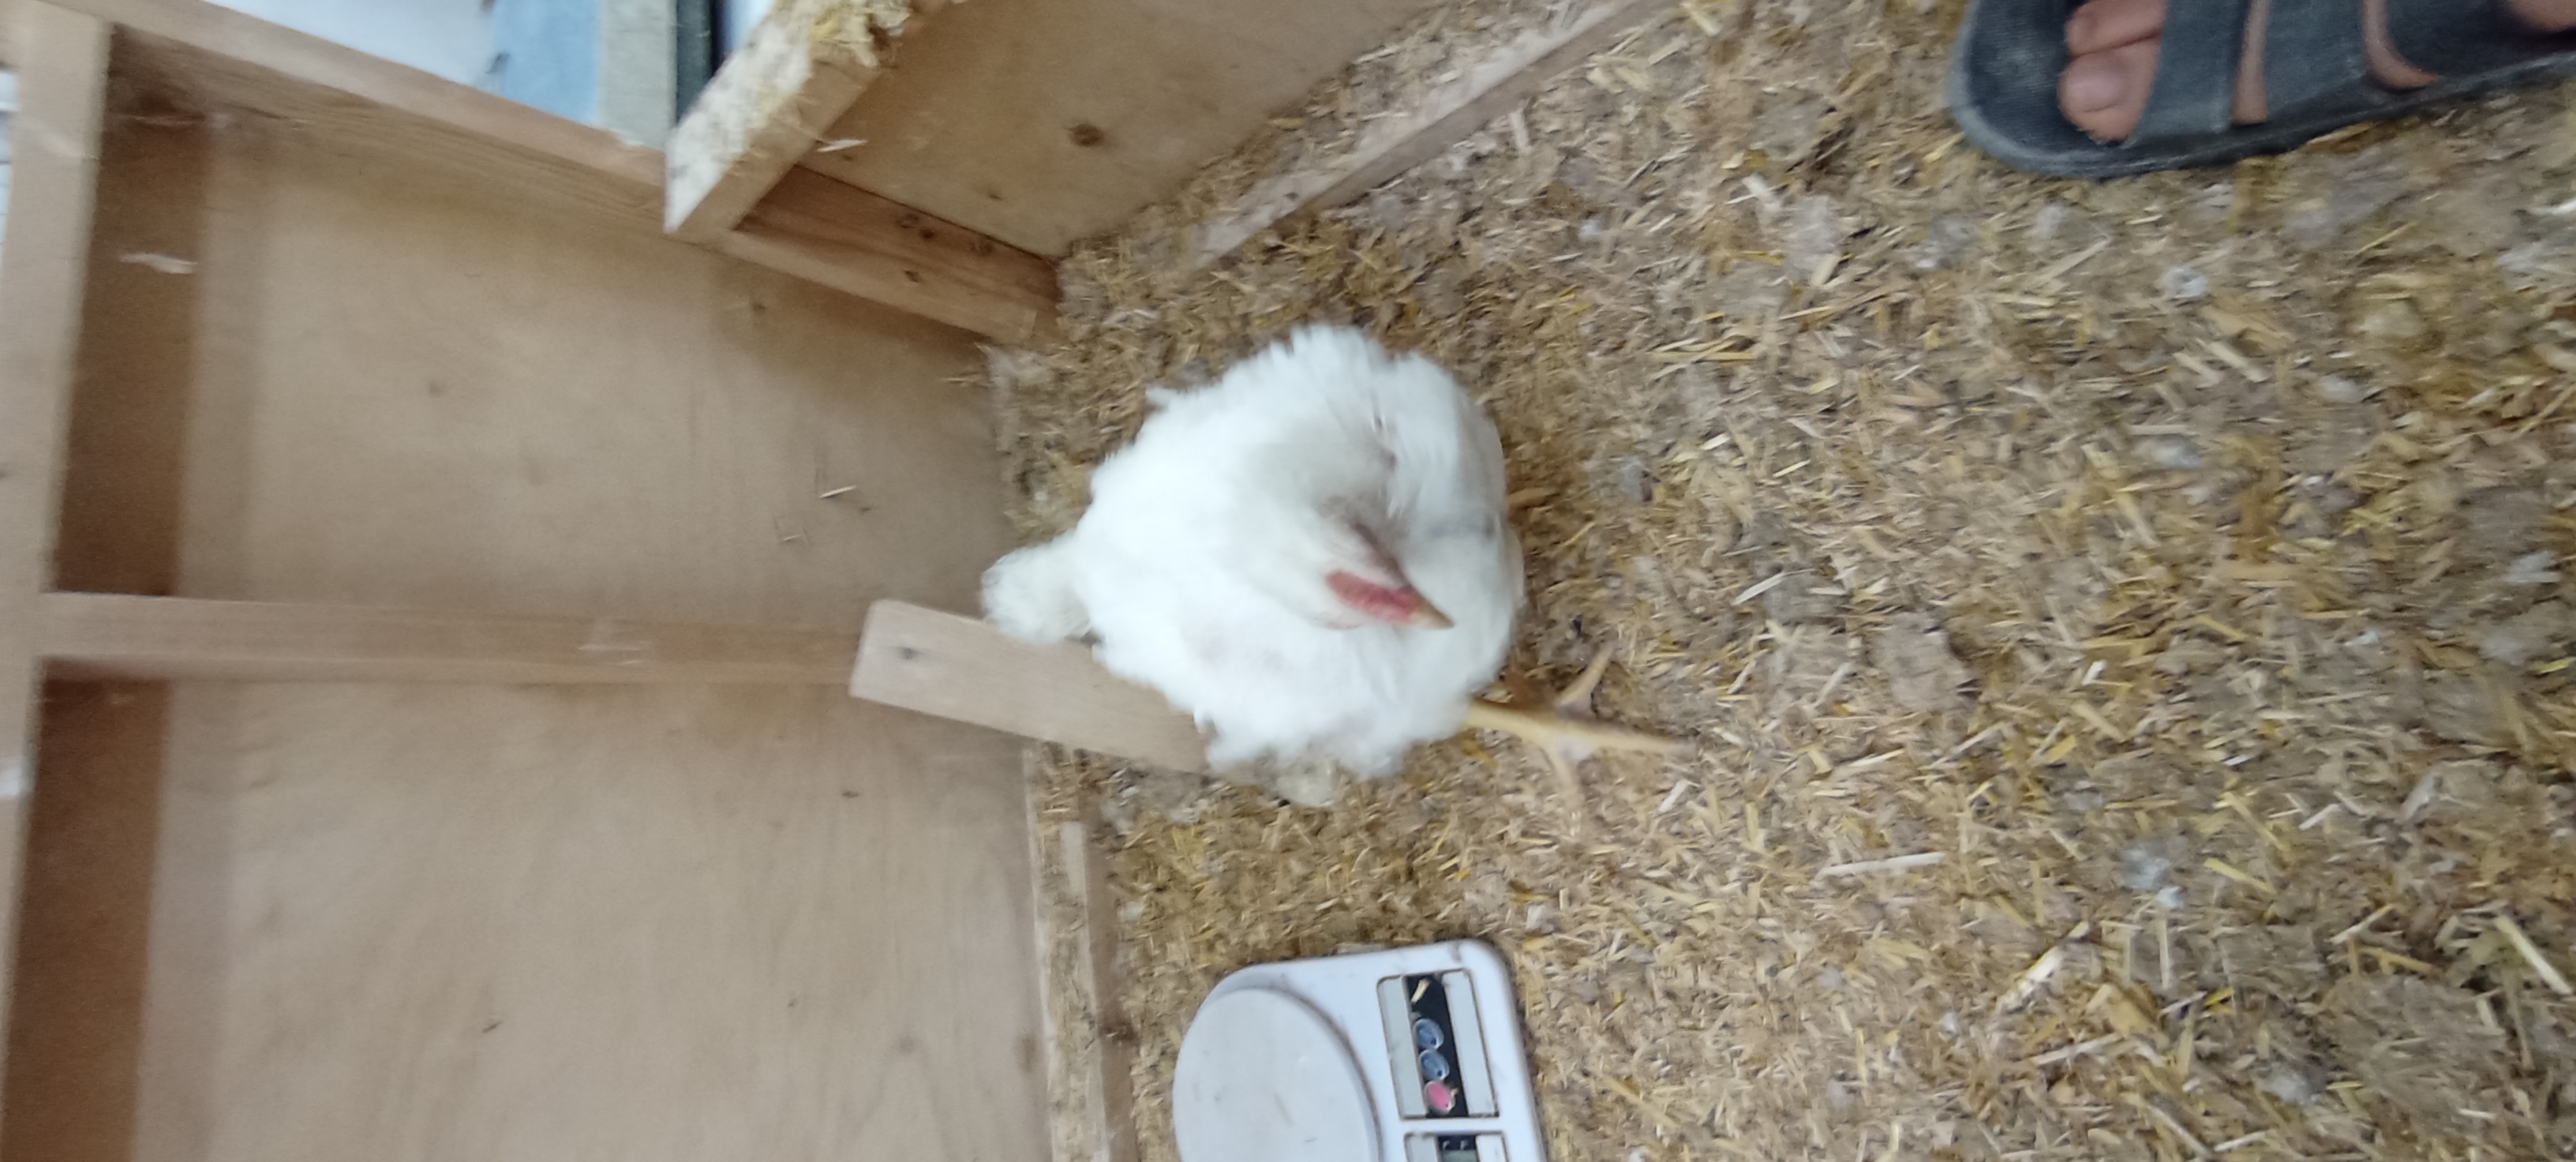
Weight: 1583 g